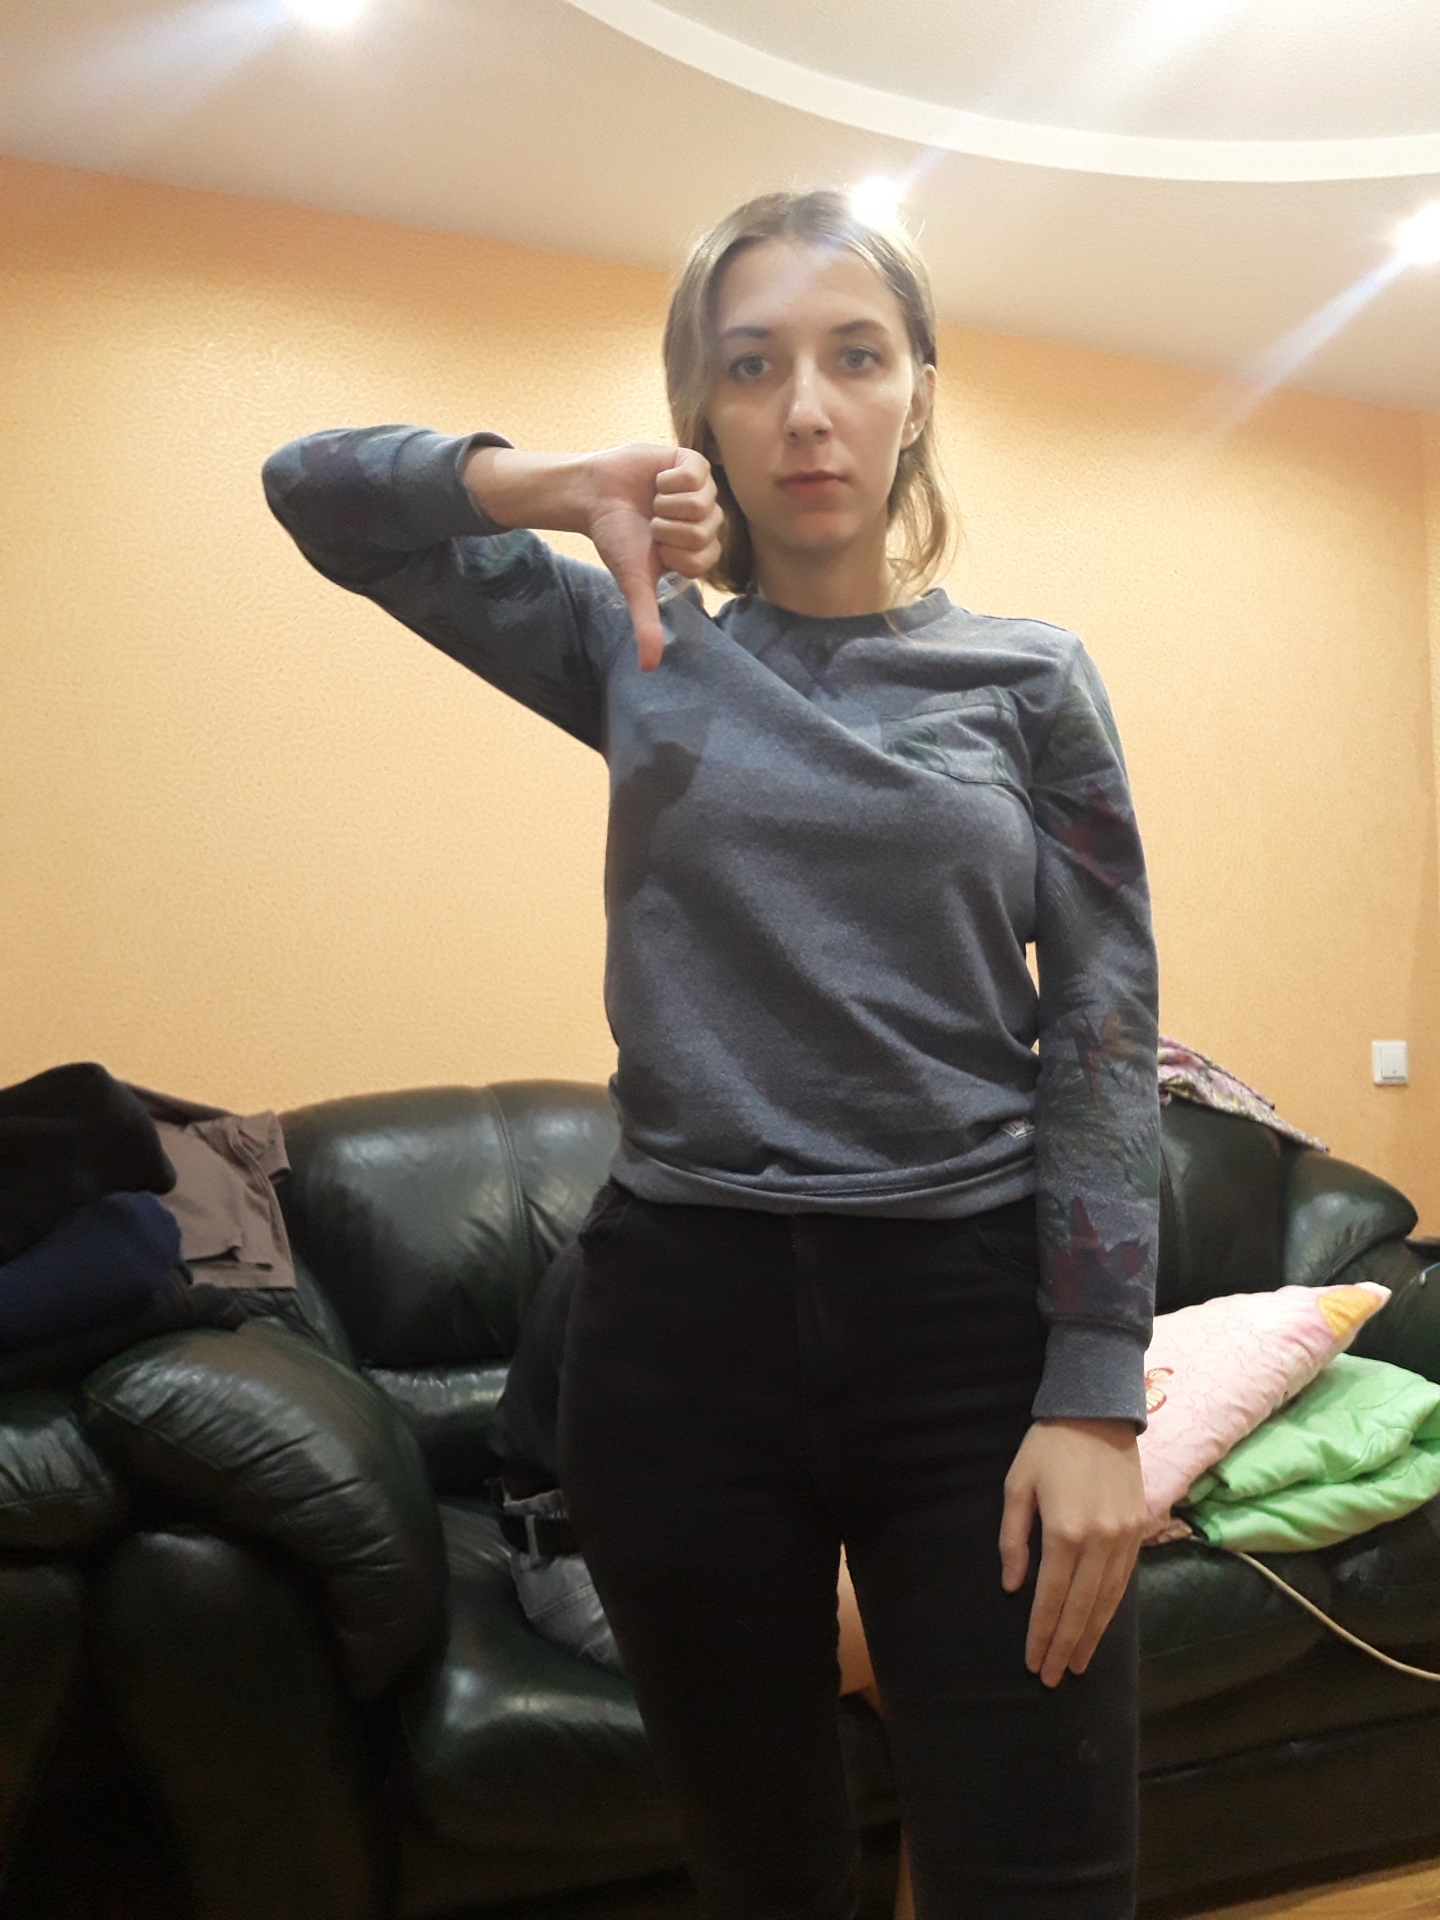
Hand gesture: dislike